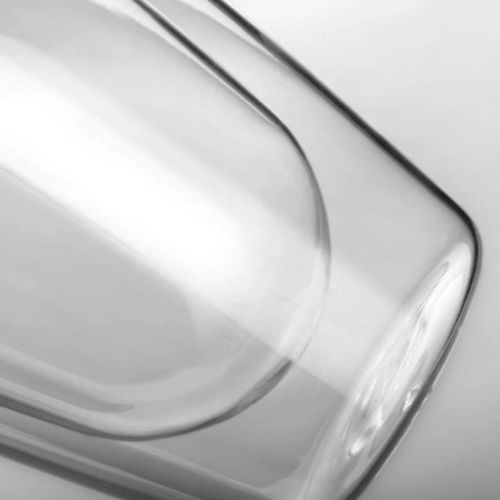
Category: mug